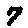
Label: 7